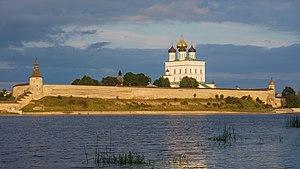
Pskov est une ville de Russie et la capitale administrative de l'oblast de Pskov. Sa population s'élève à 208 145 habitants en 2016.
Le Krom de Pskov ou Kremlin de Pskov ou Detinets de Pskov est le centre architectural historique de la ville de Pskov en Russie, le noyau central de la Forteresse de Pskov.
La Cathédrale de la Trinité est un édifice religieux orthodoxe de l'éparchie de Pskov. Elle fait partie de l'ensemble du kremlin de Pskov dont elle est l'édifice principal.